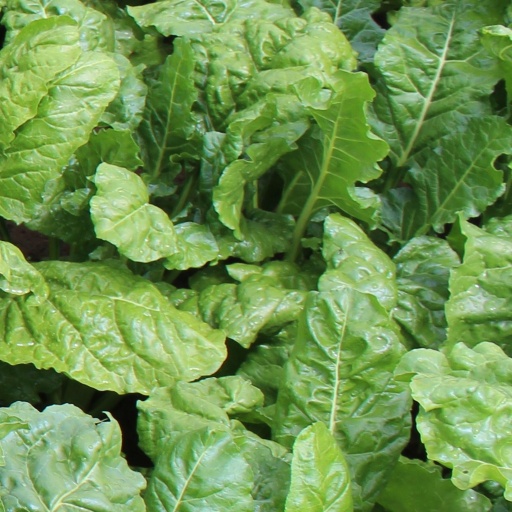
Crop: sugar beet